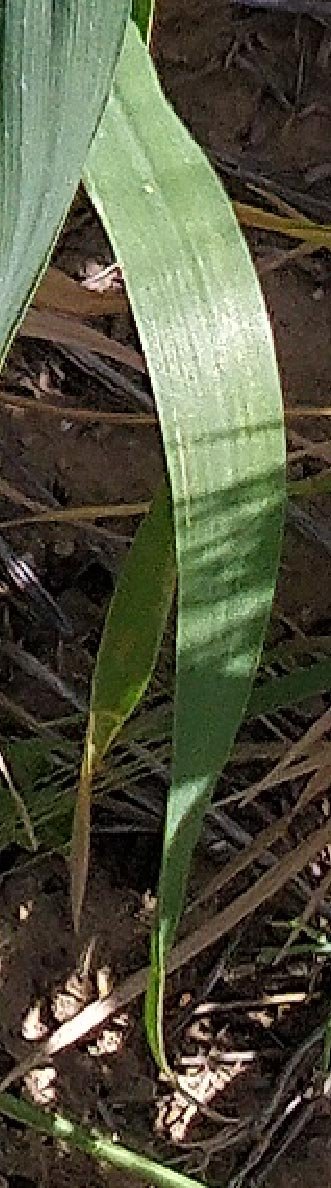
Label: Wheat___Healthy